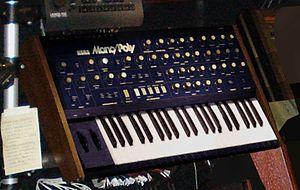
Le Korg Mono/Poly est un synthétiseur de type analogique fabriqué par la société japonaise Korg entre 1981 et 1984.